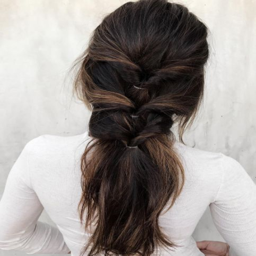
delicate twists - pulling your hair back is easy enough , but if you flip the half pony in on itself just once , your look gets cooler instantly .